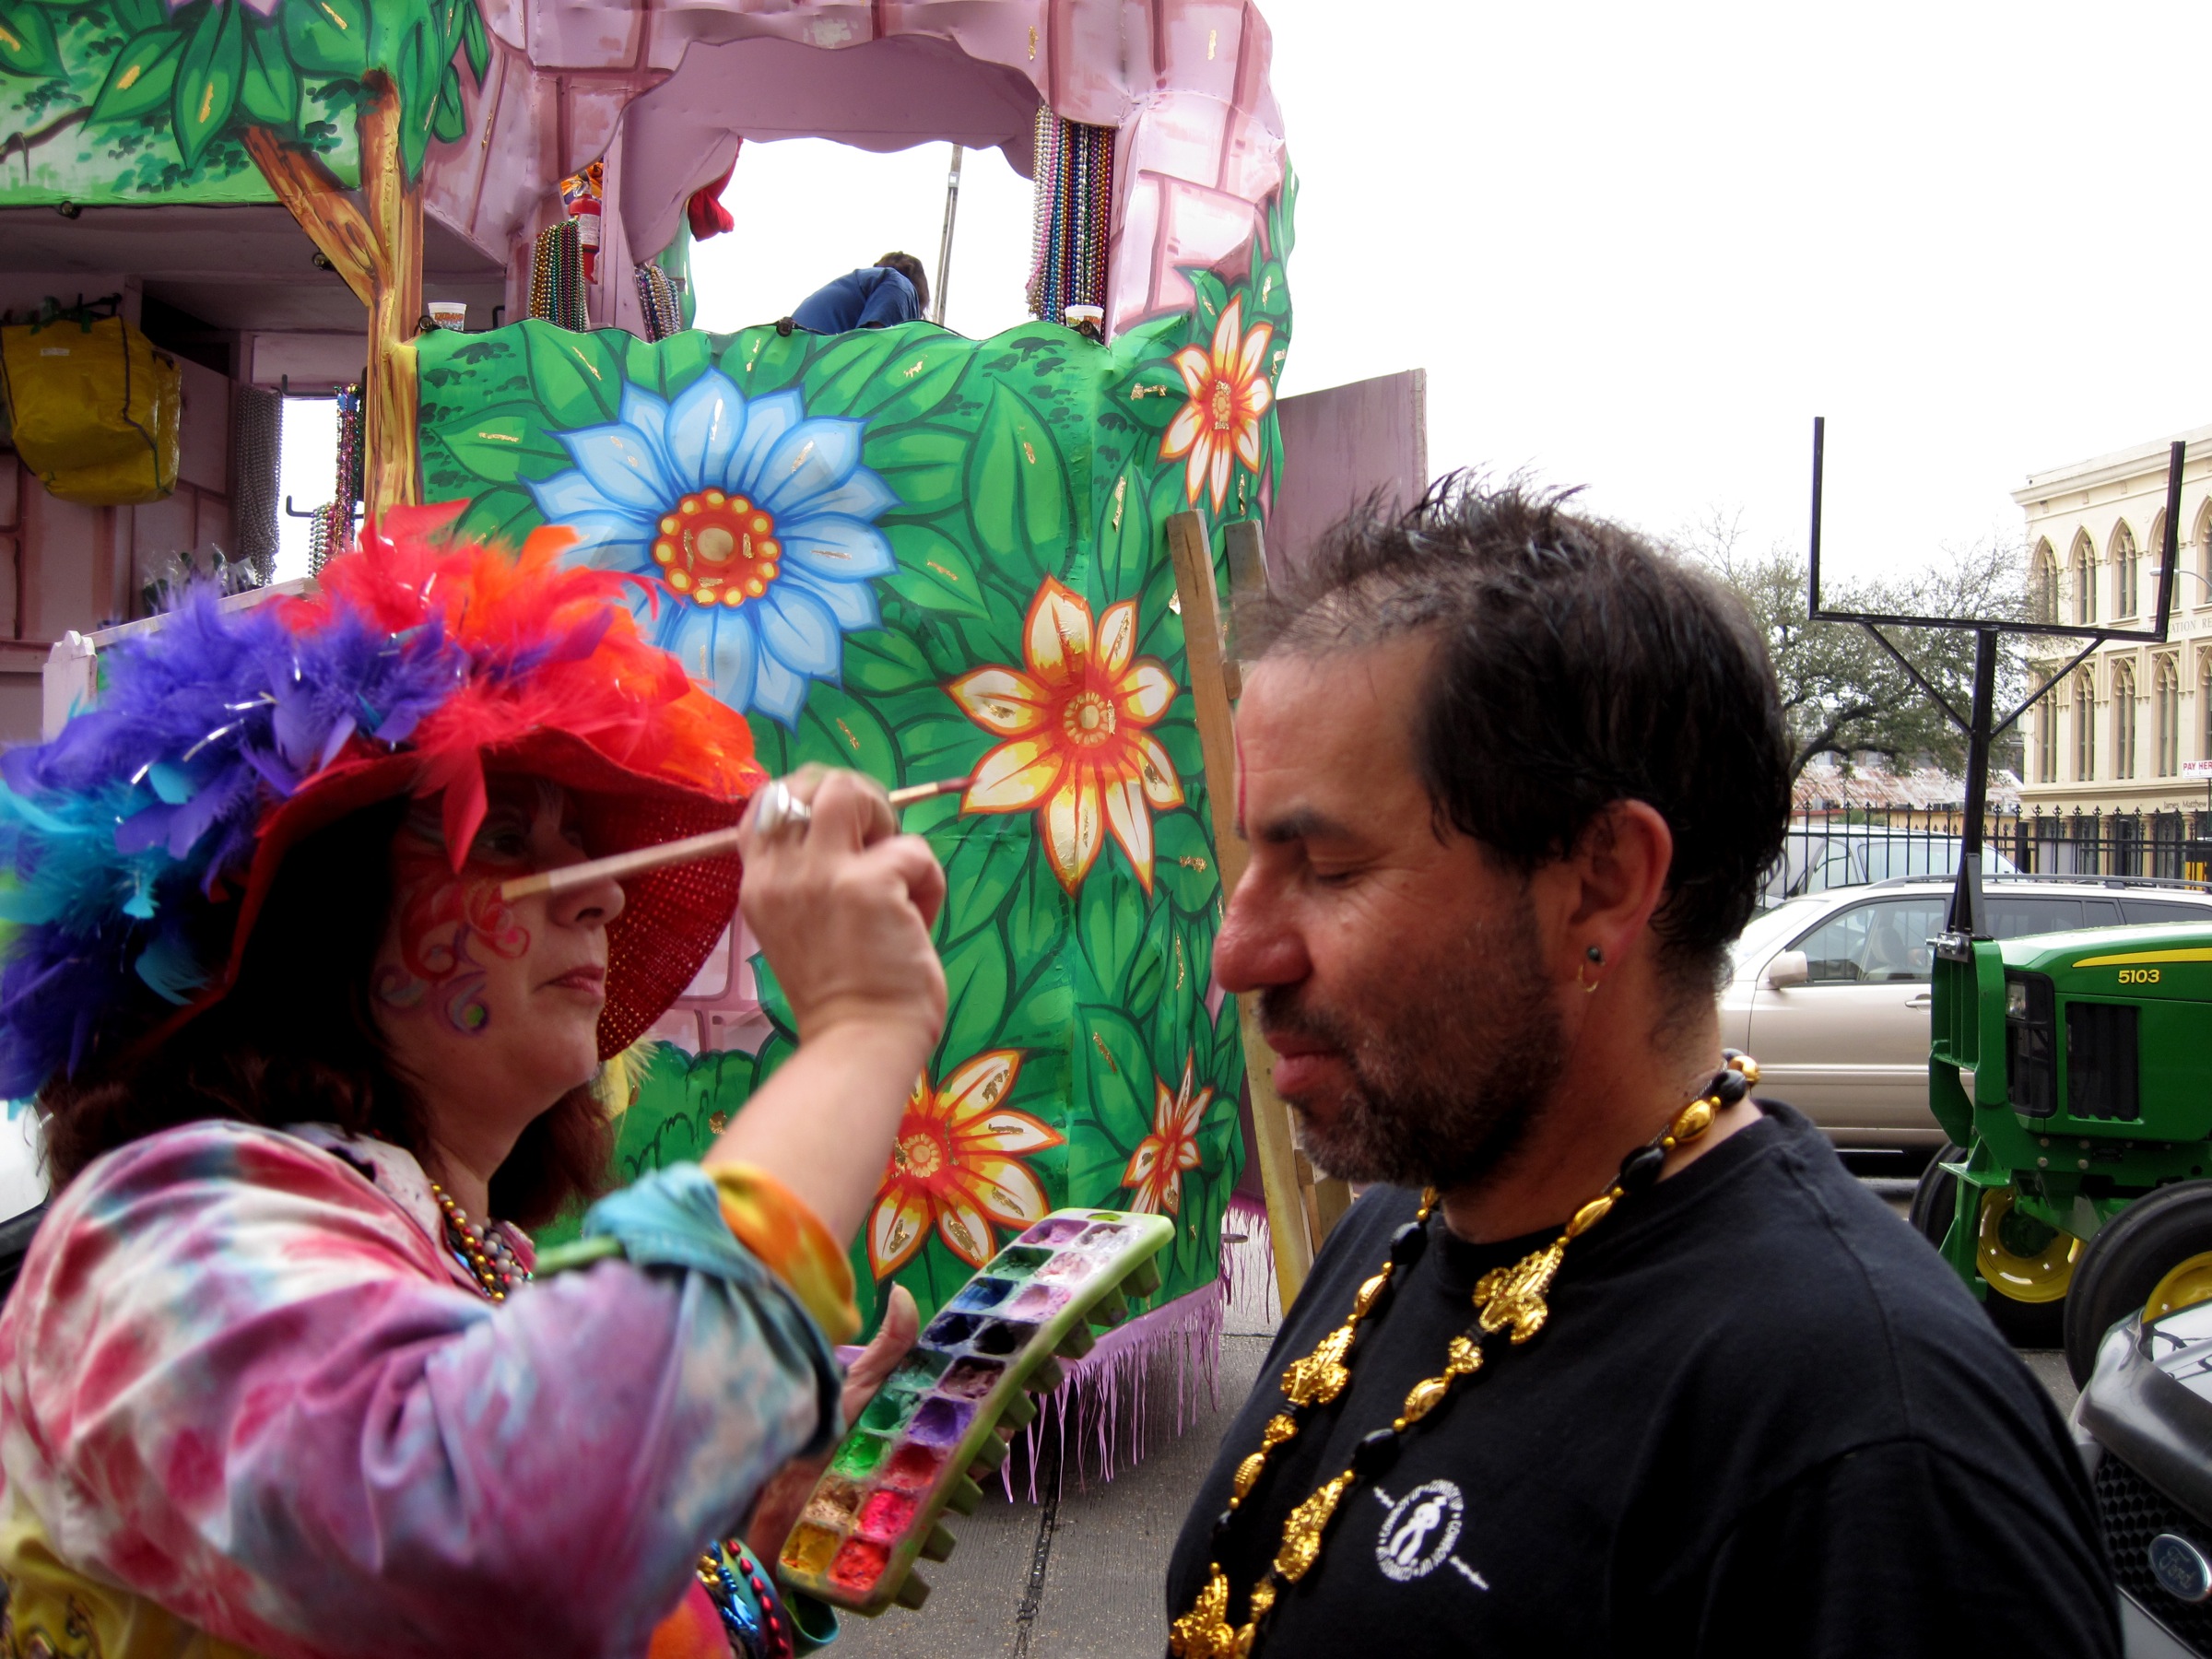
carnival, festival, event, neworleans, mardigras, kreweofkingarthur